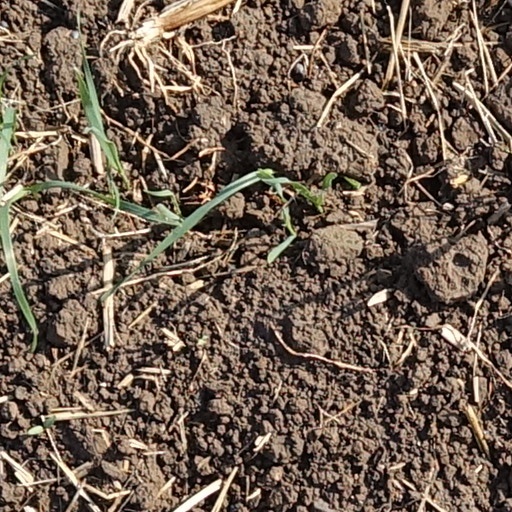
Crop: wheat